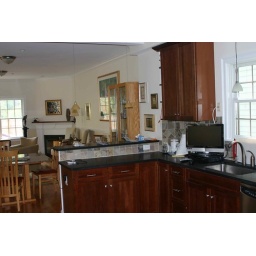
This is the first floor kitchen looking toward the great room in the front of the house.